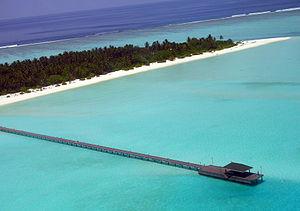
Dhiffushi est une petite île inhabitée des Maldives. C'est une des nombreuses îles-hôtel des Maldives, dont elle accueille depuis 1991 le Holiday Island Resort.